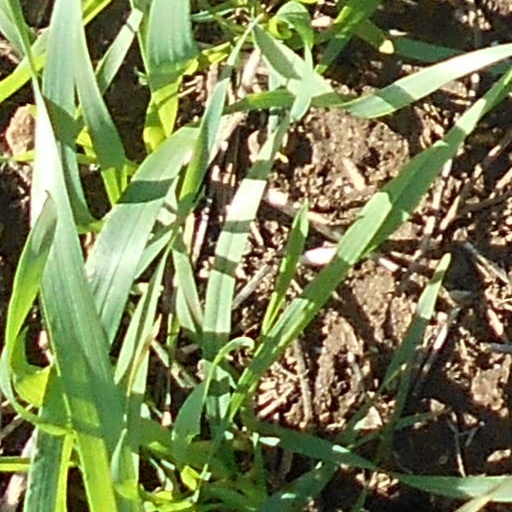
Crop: wheat